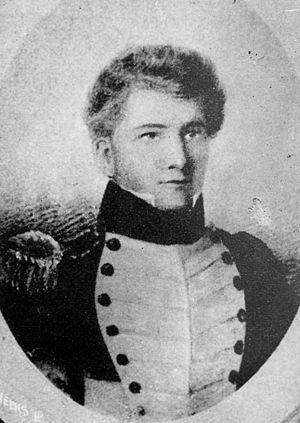
Arthur Wakefield, est un militaire britannique, capitaine de grade, fondateur de la Compagnie de Nouvelle-Zélande. Il était le second frère de Edward Gibbon Wakefield.